400 Tactical Helicopter Squadron

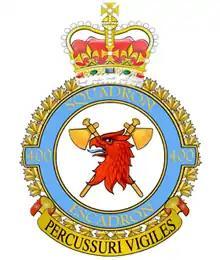
No. 400 Squadron RCAF badge

400 "City of Toronto" Tactical Helicopter and Training Squadron is part of 1 Wing, and as such a lodger unit of Canadian Forces Base Borden. The squadron operates the CH-146 Griffon.